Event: Nepal Earthquake
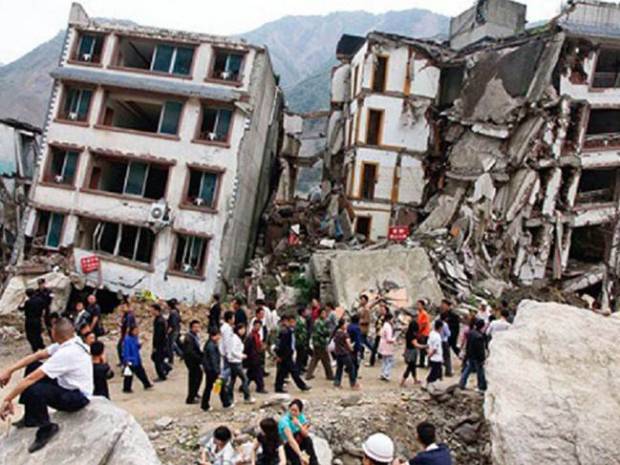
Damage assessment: damage